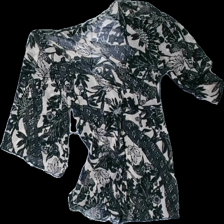
View: back
Type: Blouse
Category: Ladies
Brand: Kappahl
Colors: Black, Beige
Material: 100% nylon
Pattern: Floral print
Cut: Regular
Size: 40
Season: All
Price range: 50-100
Recommended usage: Reuse